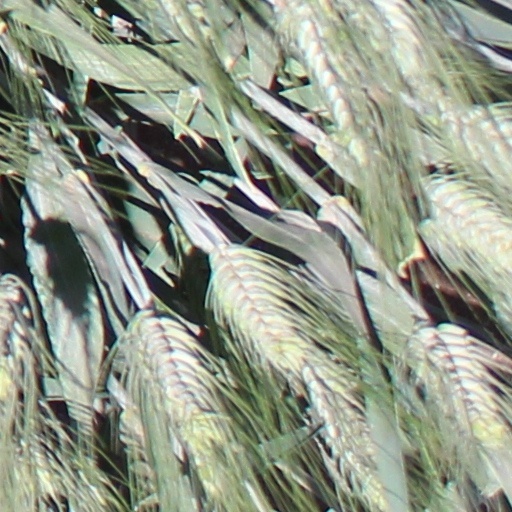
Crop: wheat